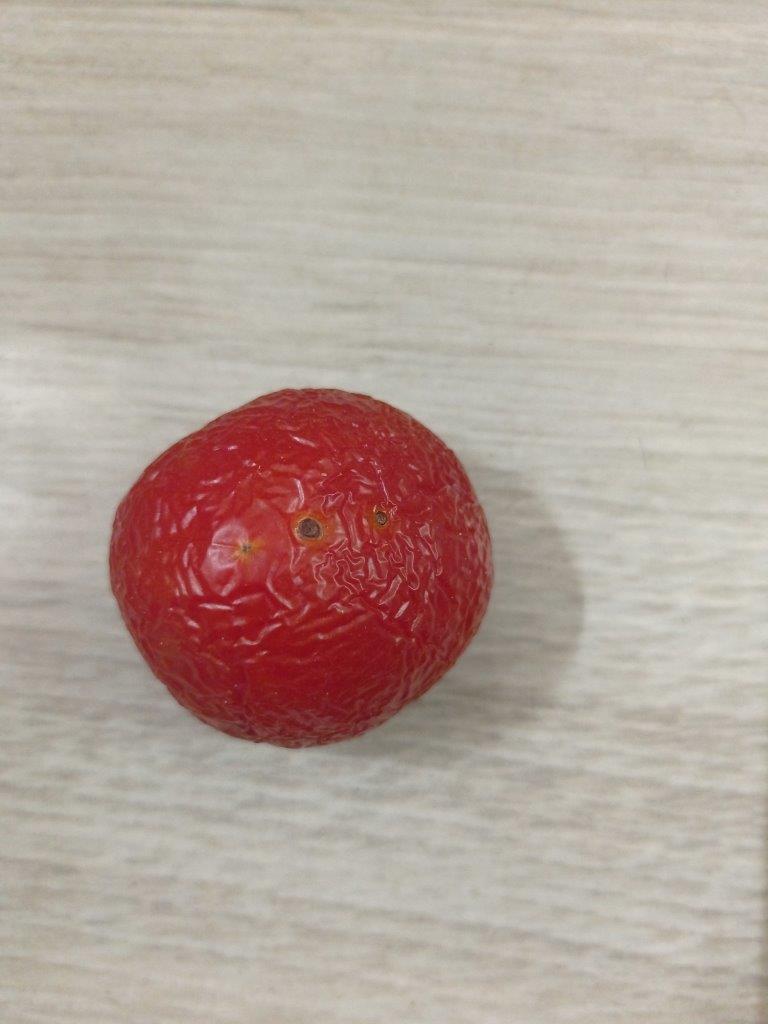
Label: Rotten